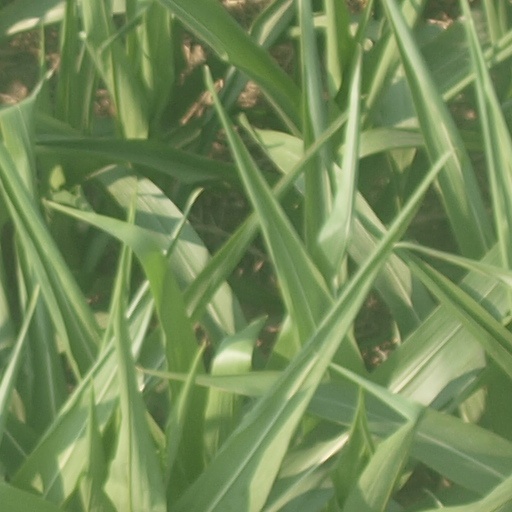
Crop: maize; corn